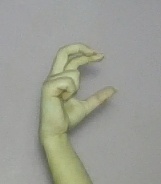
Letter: thal